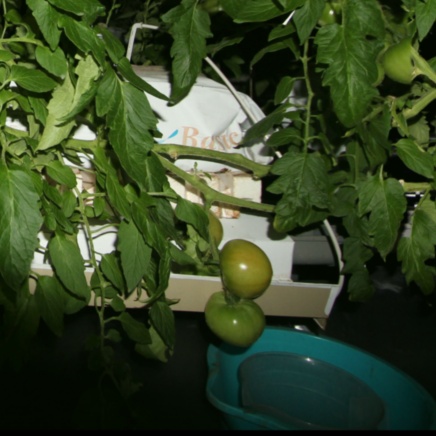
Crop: tomato